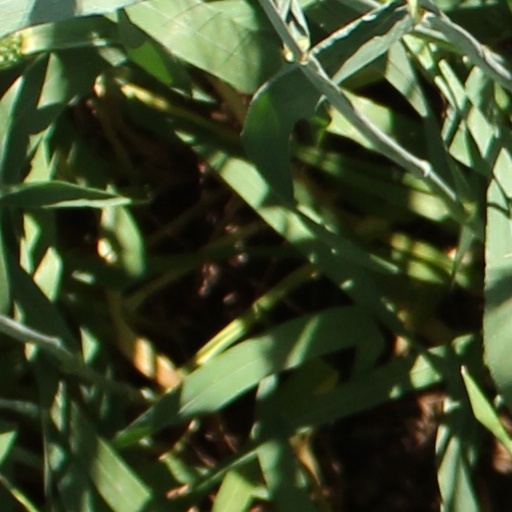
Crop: wheat